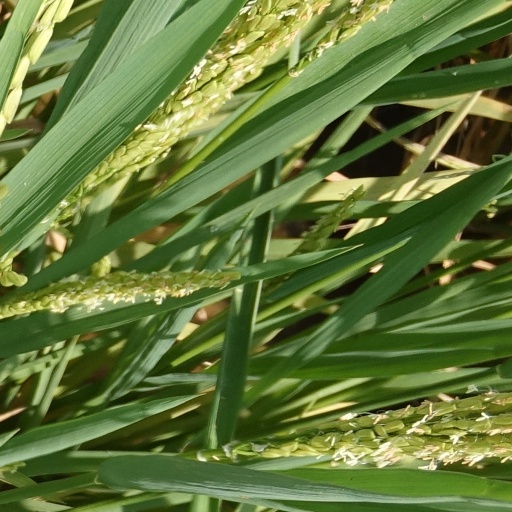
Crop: rice